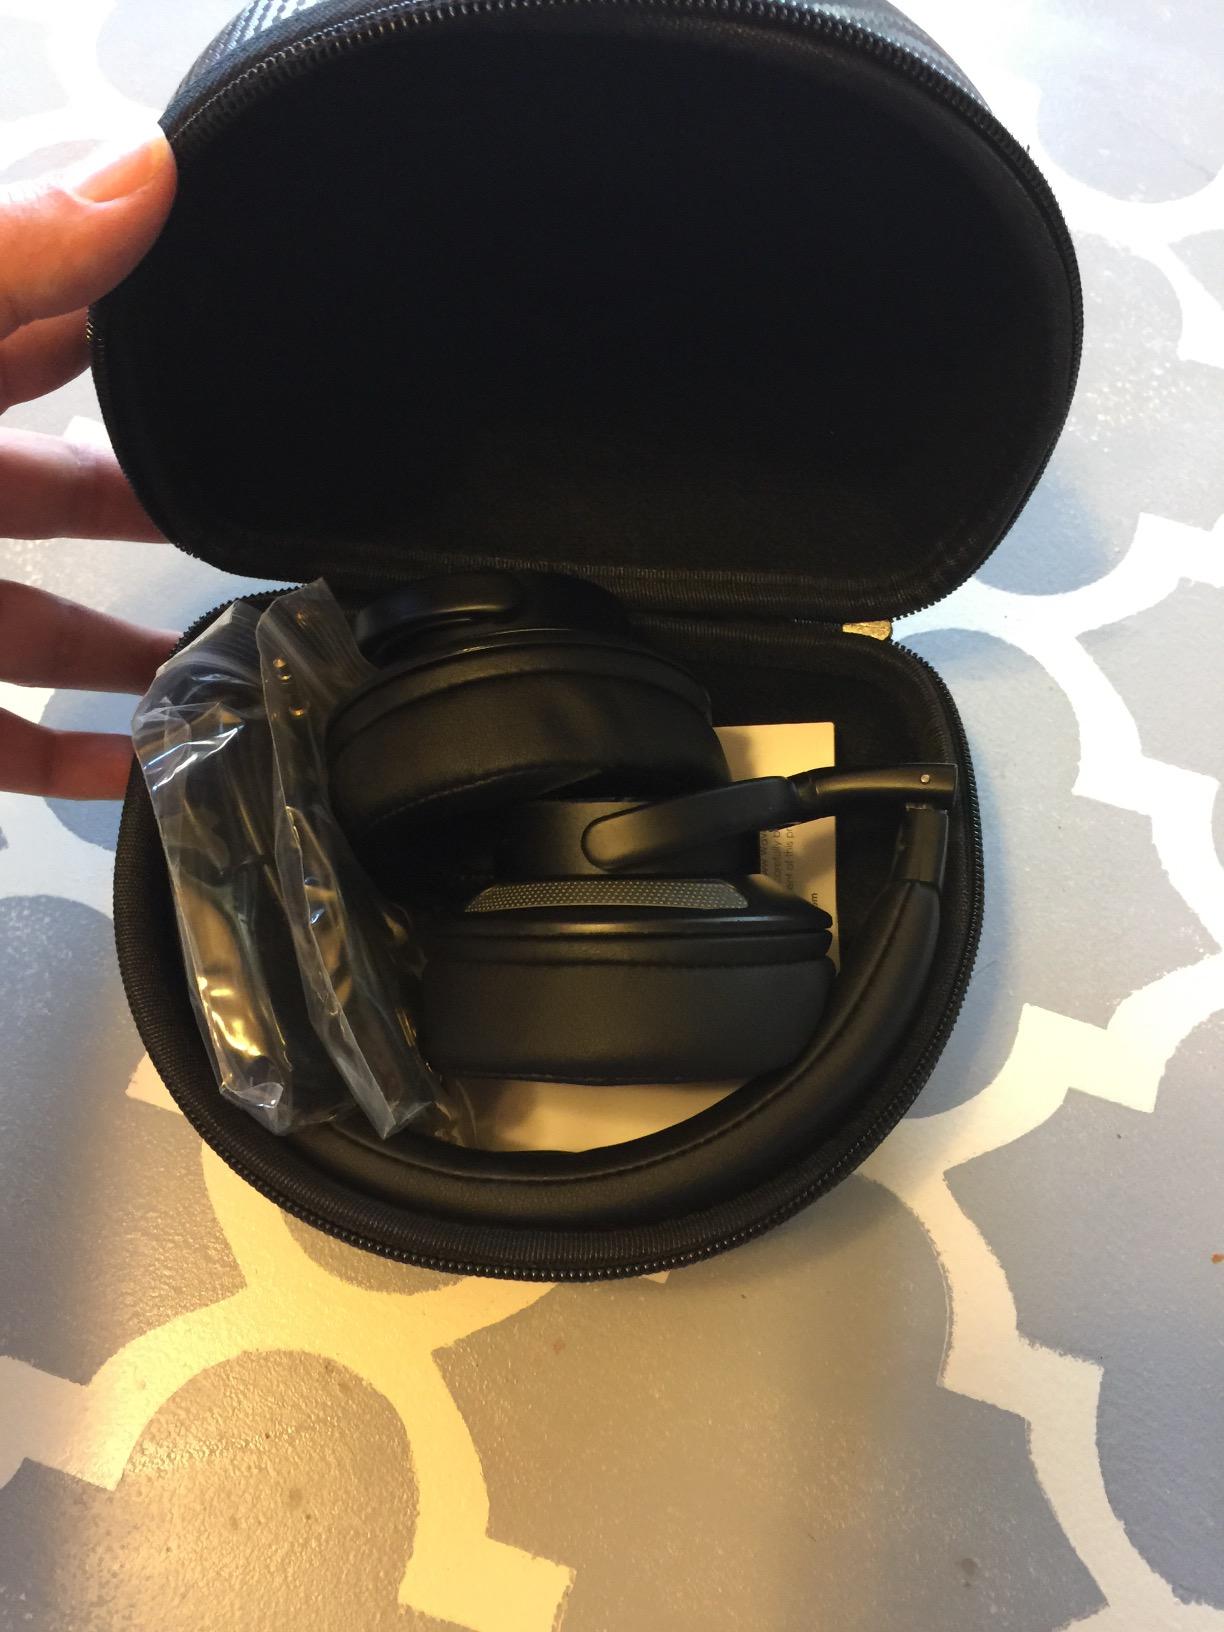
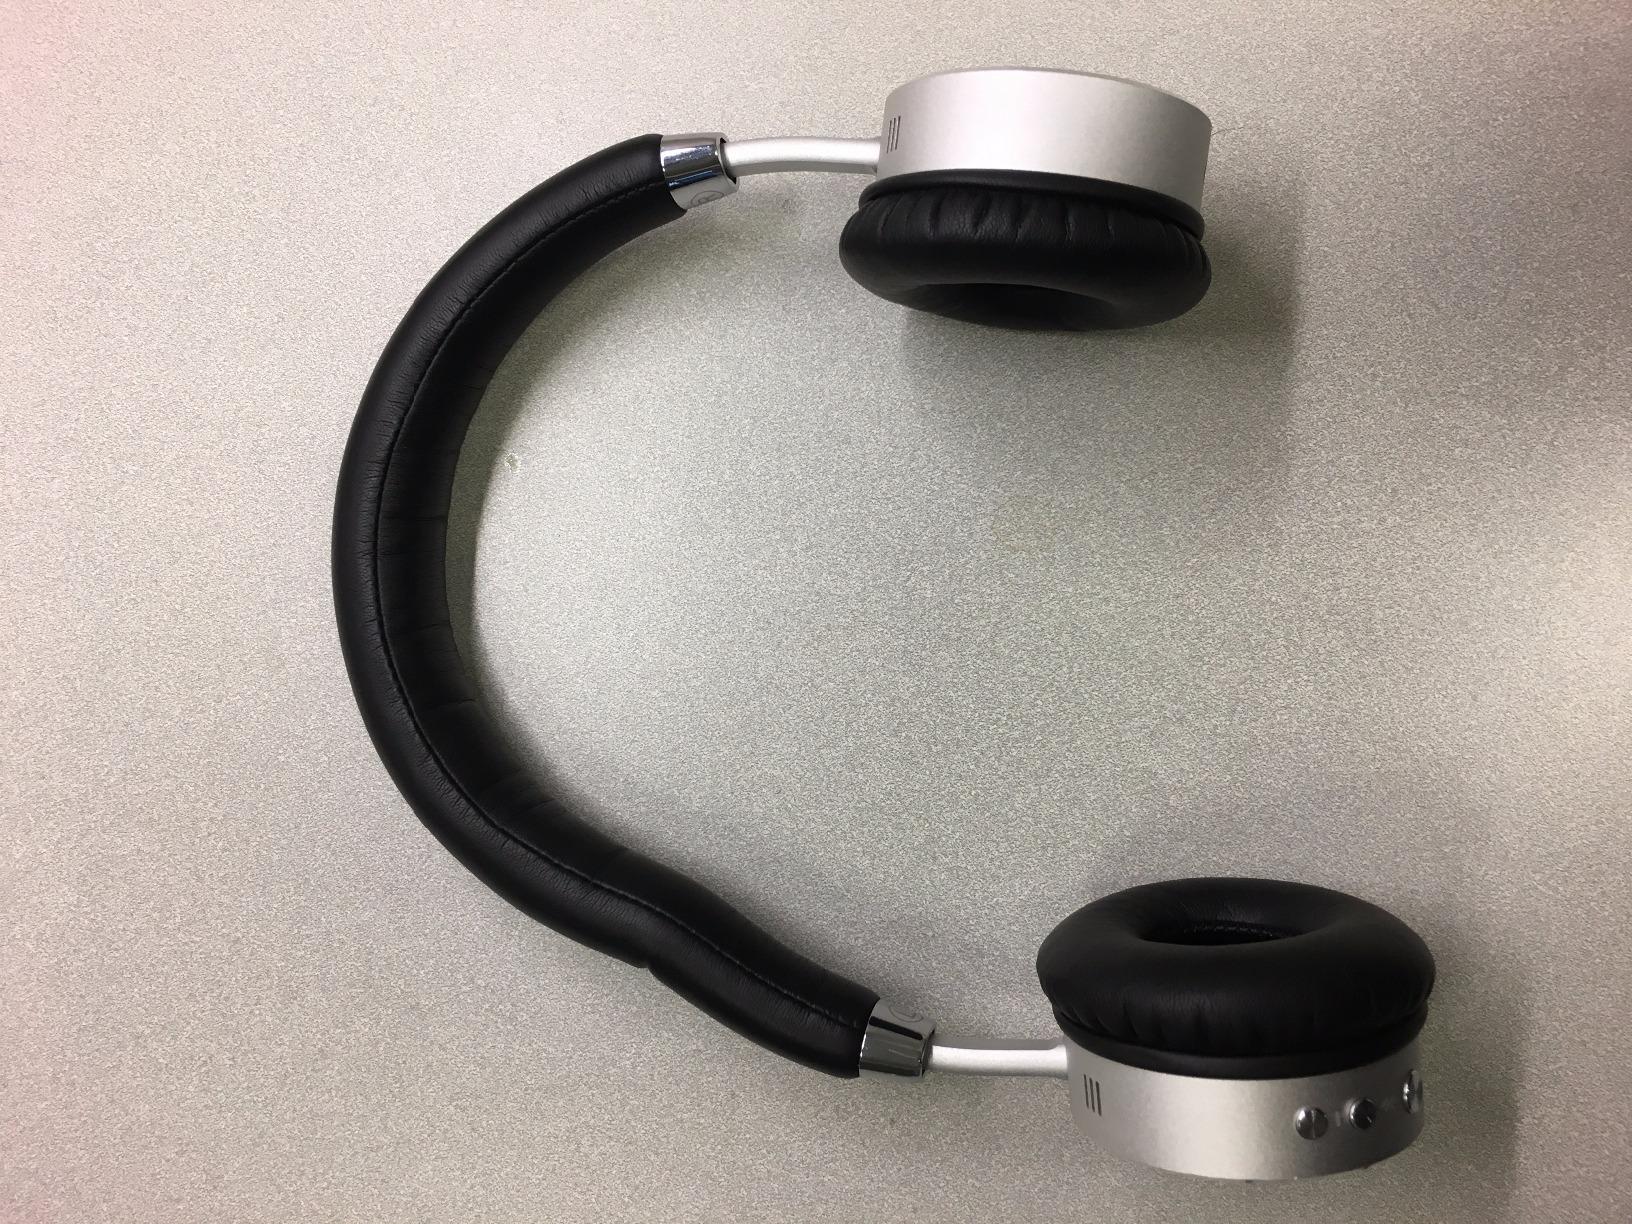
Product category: headphones
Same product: no